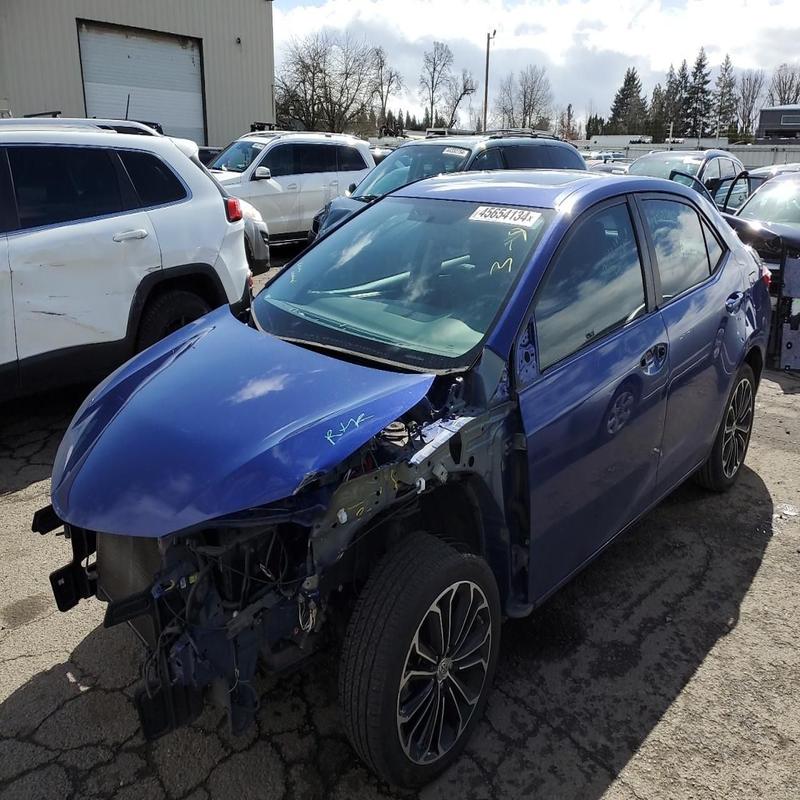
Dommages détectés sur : plaque d'immatriculation avant, pare-choc avant, feu avant gauche, capot, aile avant gauche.
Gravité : majeur